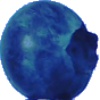
Label: huckleberry